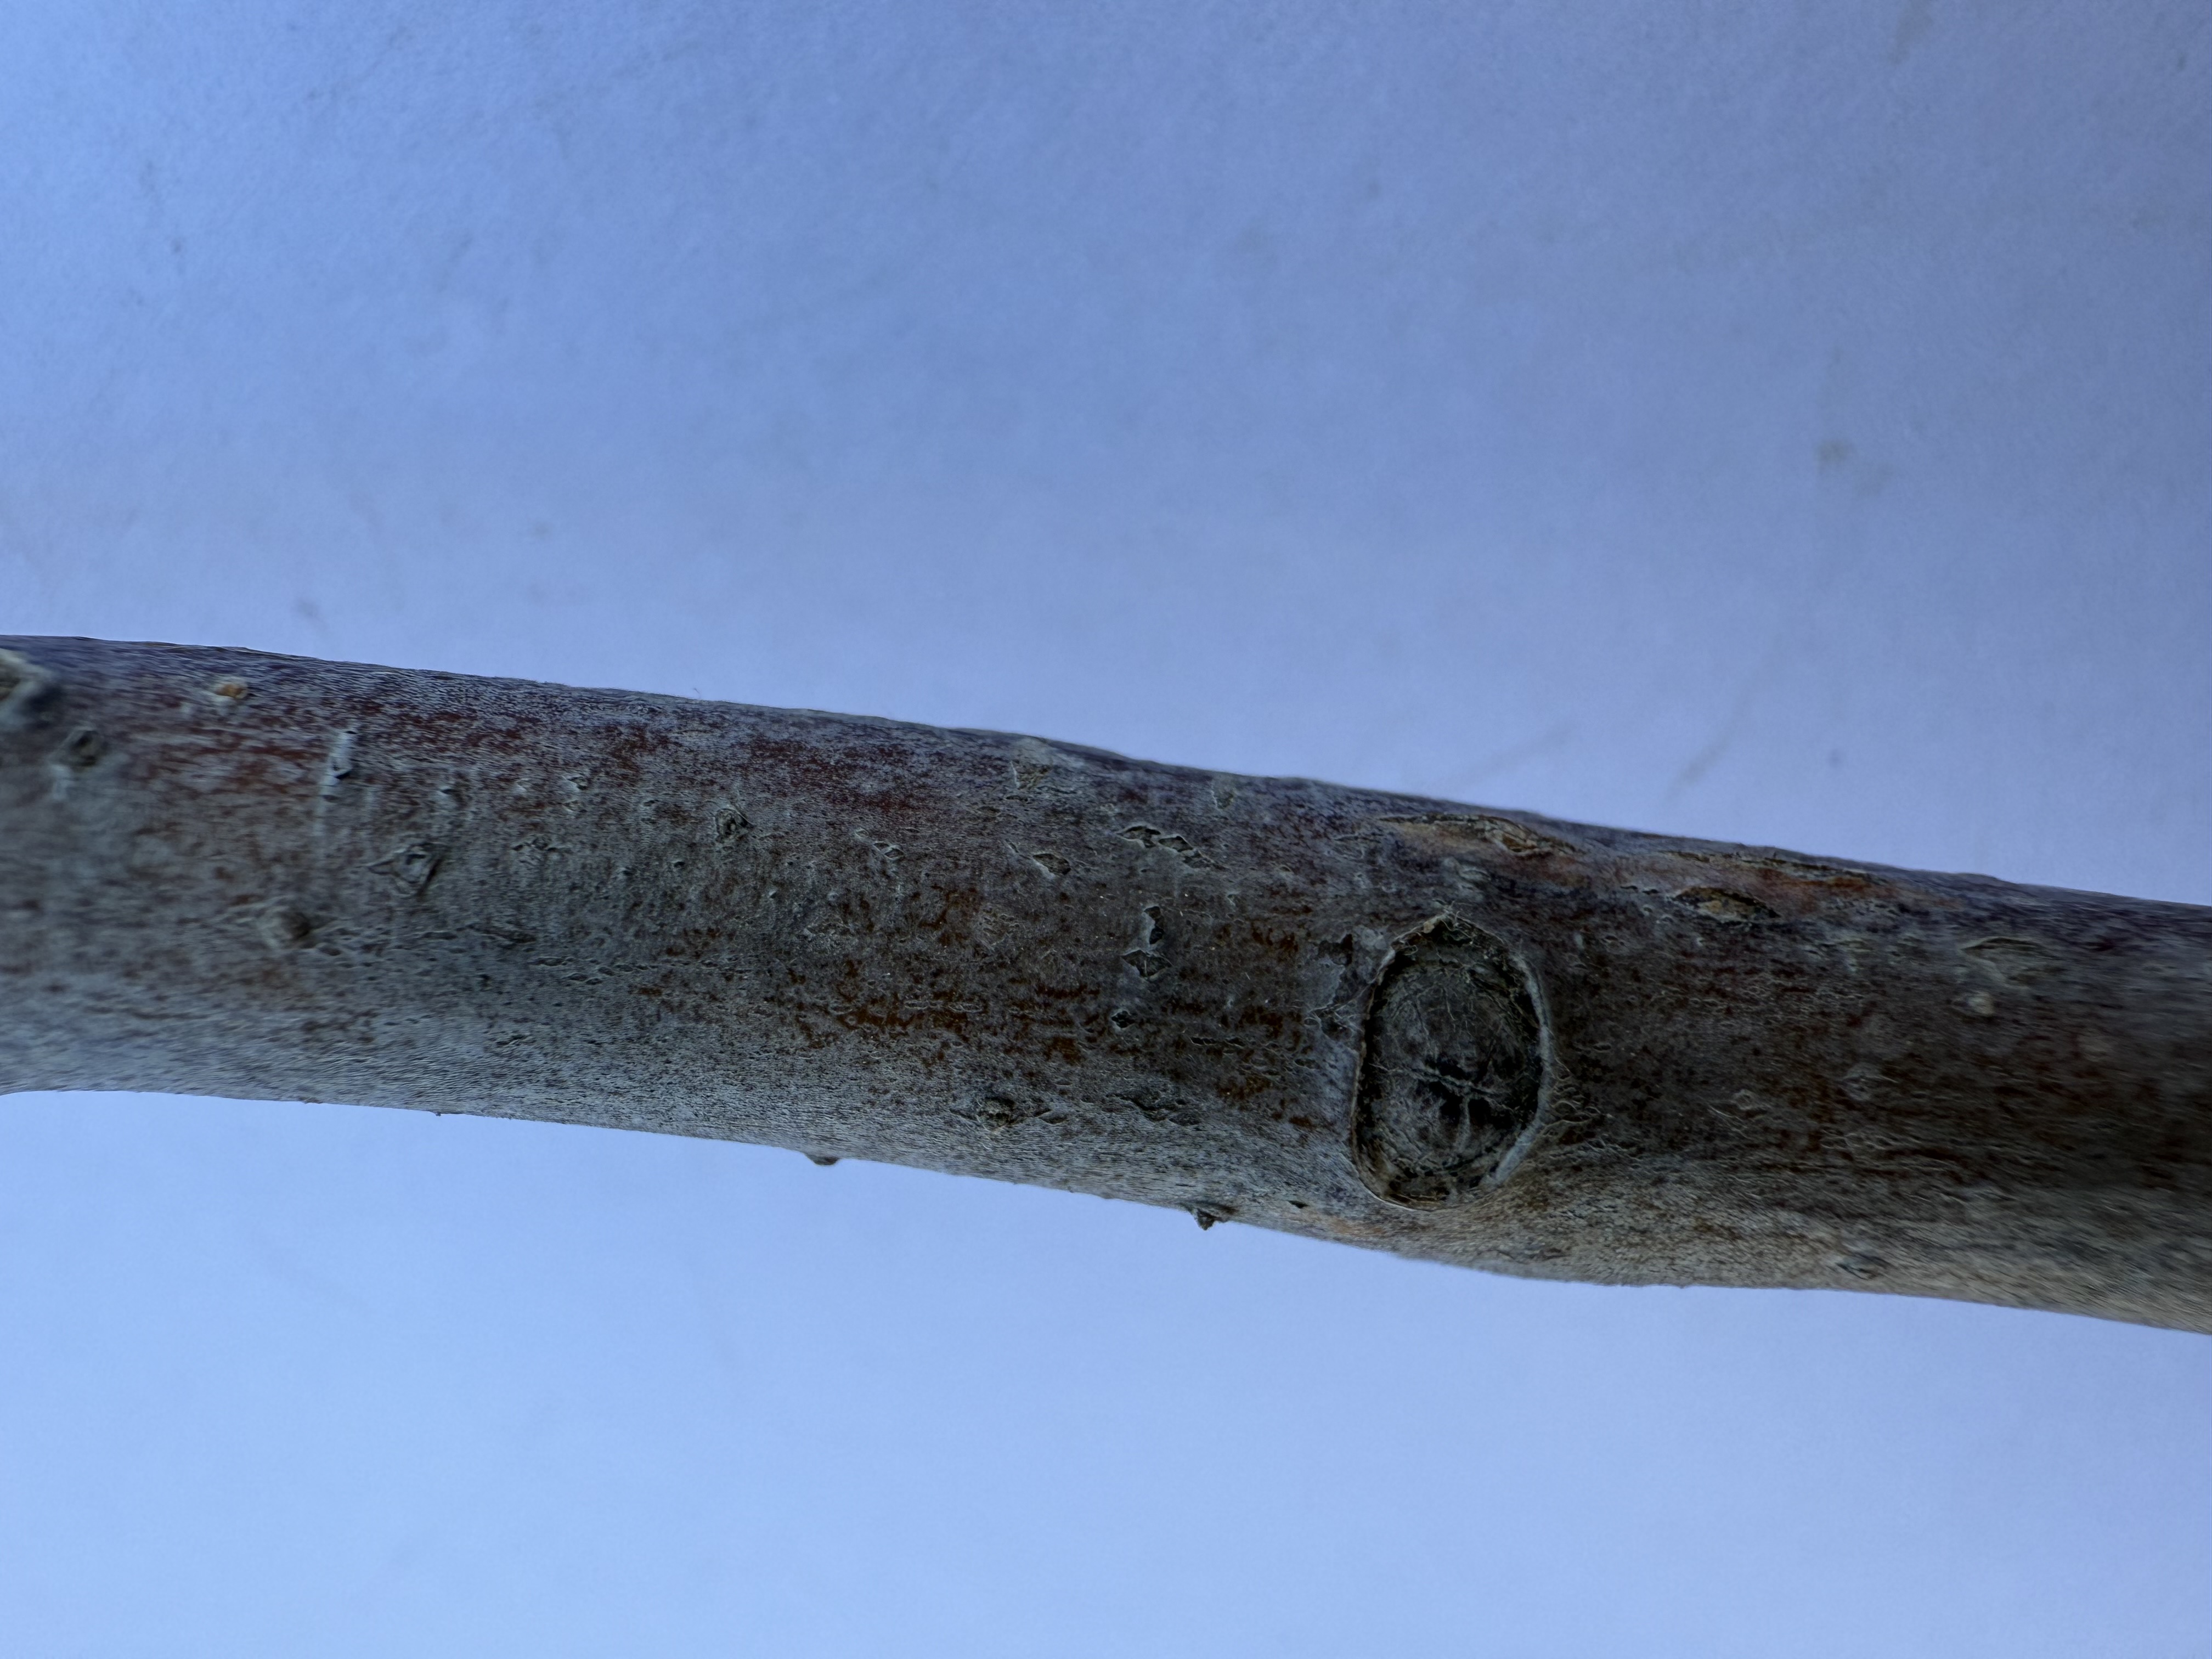
Variety: Starking Apple